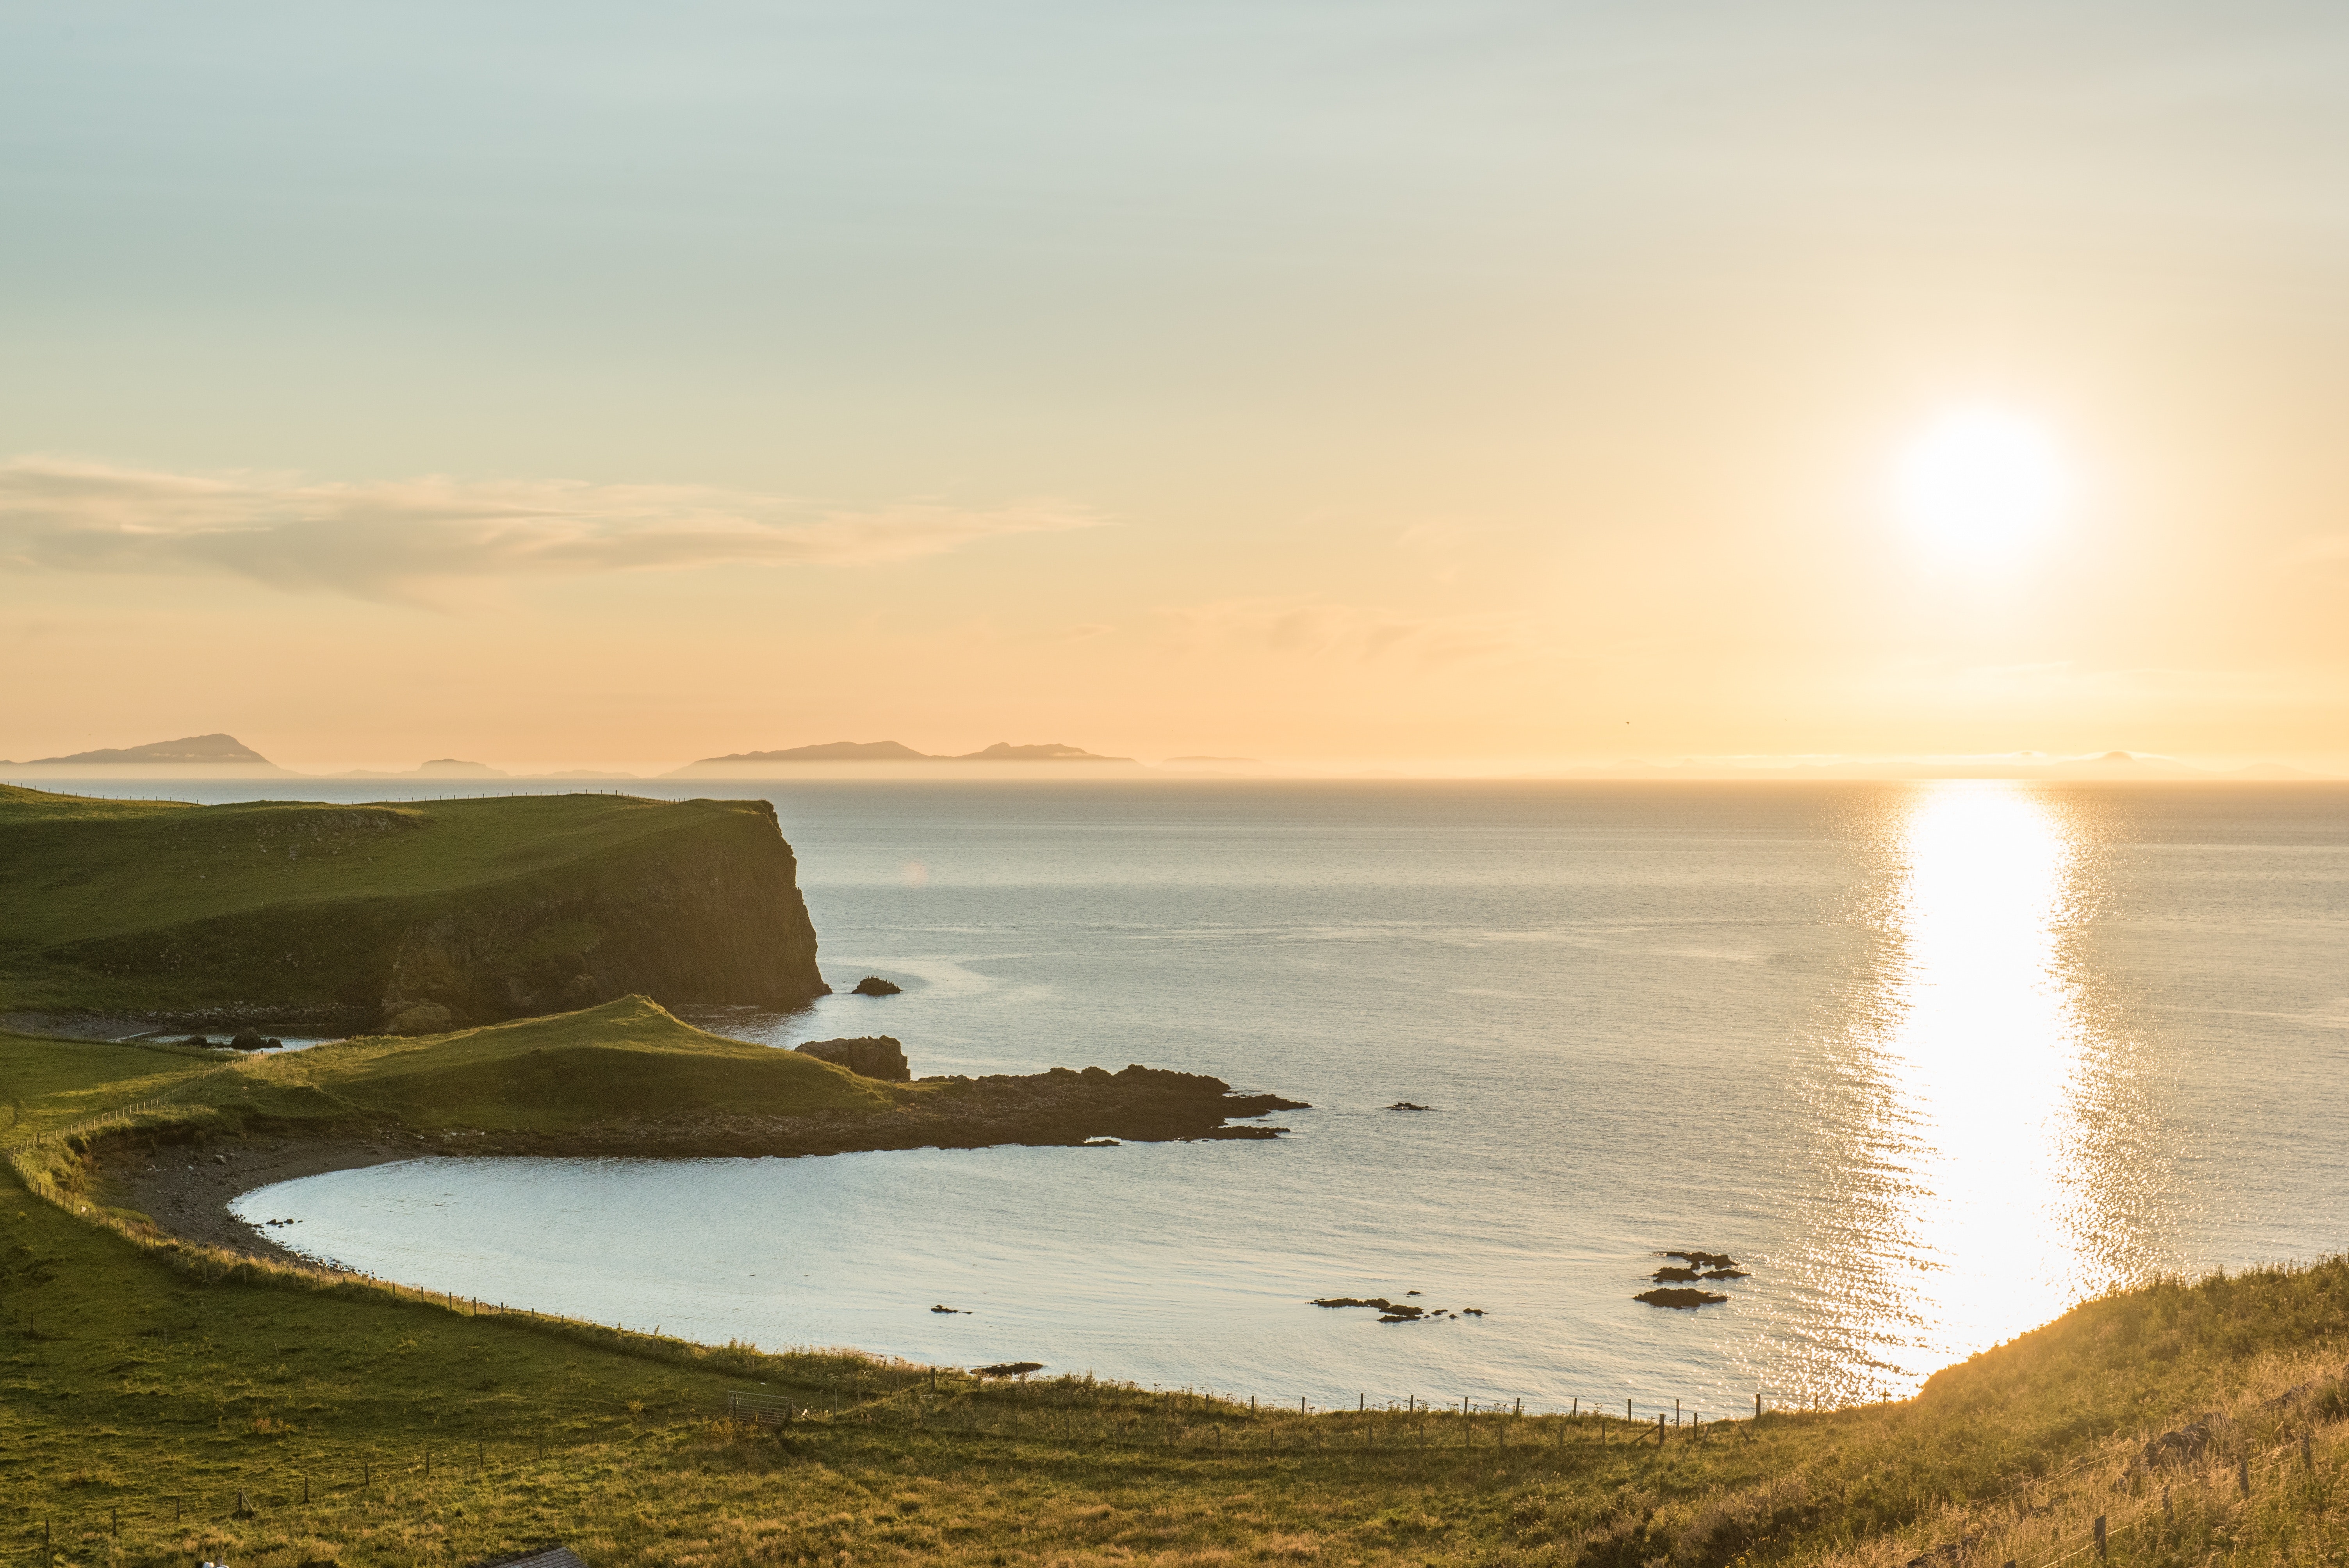
body of water, sky, sea, coast, nature, headland, water, horizon, shore, ocean, coastal and oceanic landforms, cliff, atmospheric phenomenon, morning, cloud, beach, calm, highland, bay, terrain, sunlight, sunset, promontory, evening, landscape, reflection, rock, wave, hill, inlet, sunrise, photography, cape, loch, bank, dawn, klippe, sound, peninsula, dusk, wind wave, cove